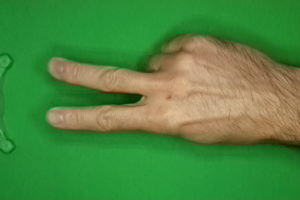
Label: scissors